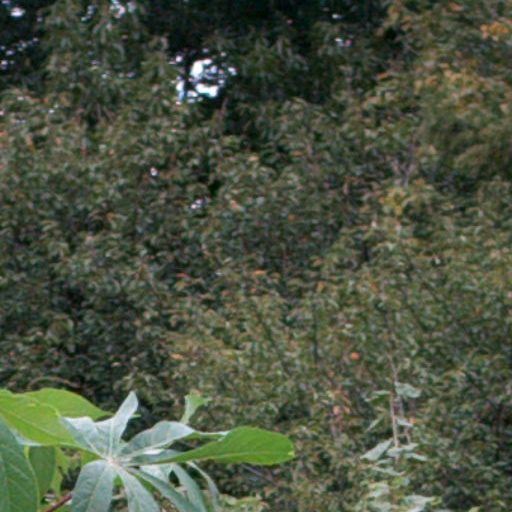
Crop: cassava